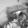
ASL letter: H